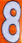
Number: 8